Hotel Pulitzer

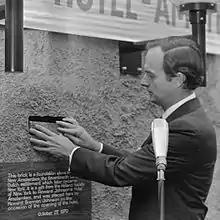
Howard Brennan Johnson at the hotel's grand opening, October 27, 1970

In 1614, the commissioners of Amsterdam began the new fortification of the city with the allocation of plots in the area situated between the Keizersgracht and the Prinsengracht and Reestraat. A number of canal houses in this area were built by the Technical Union. The garden houses on the Prinsengracht and empty warehouses were used as storage facilities for the Technical Union.